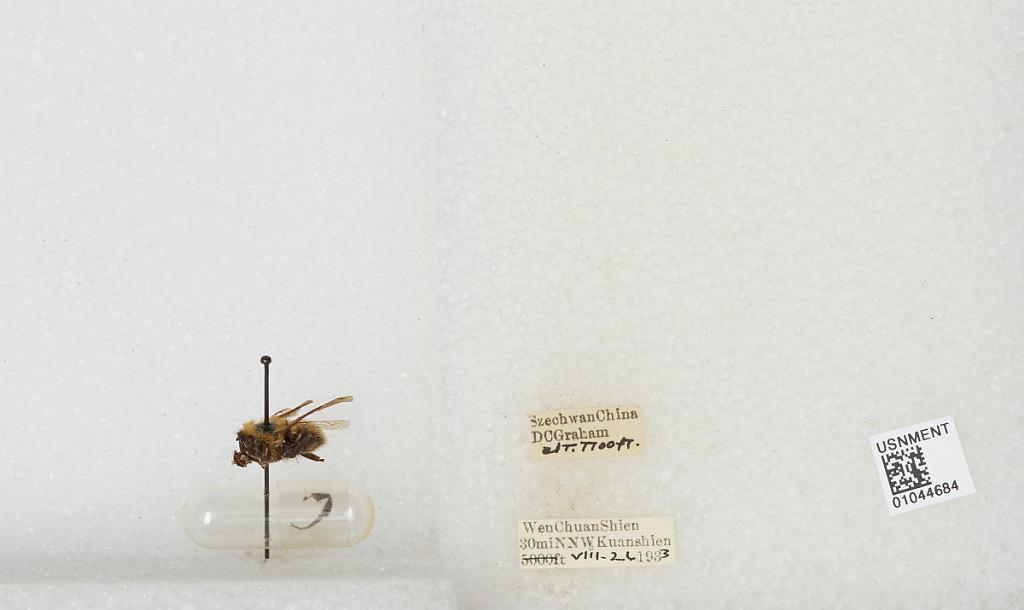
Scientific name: Bombus sp.
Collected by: D. Graham
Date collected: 1933-8-26
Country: China
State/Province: Sichuan
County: Wenchuan Xian
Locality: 30 miles NNW Kuanshien